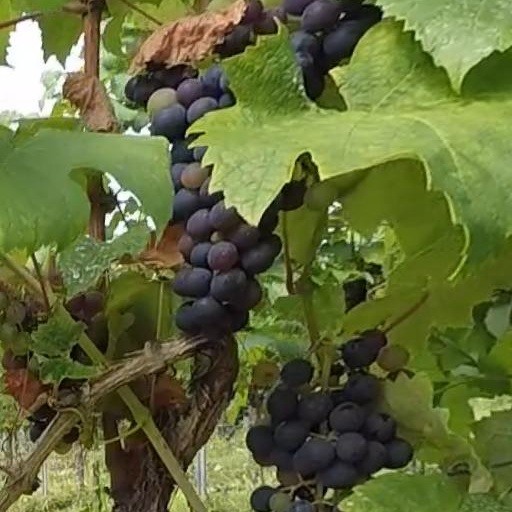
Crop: grape